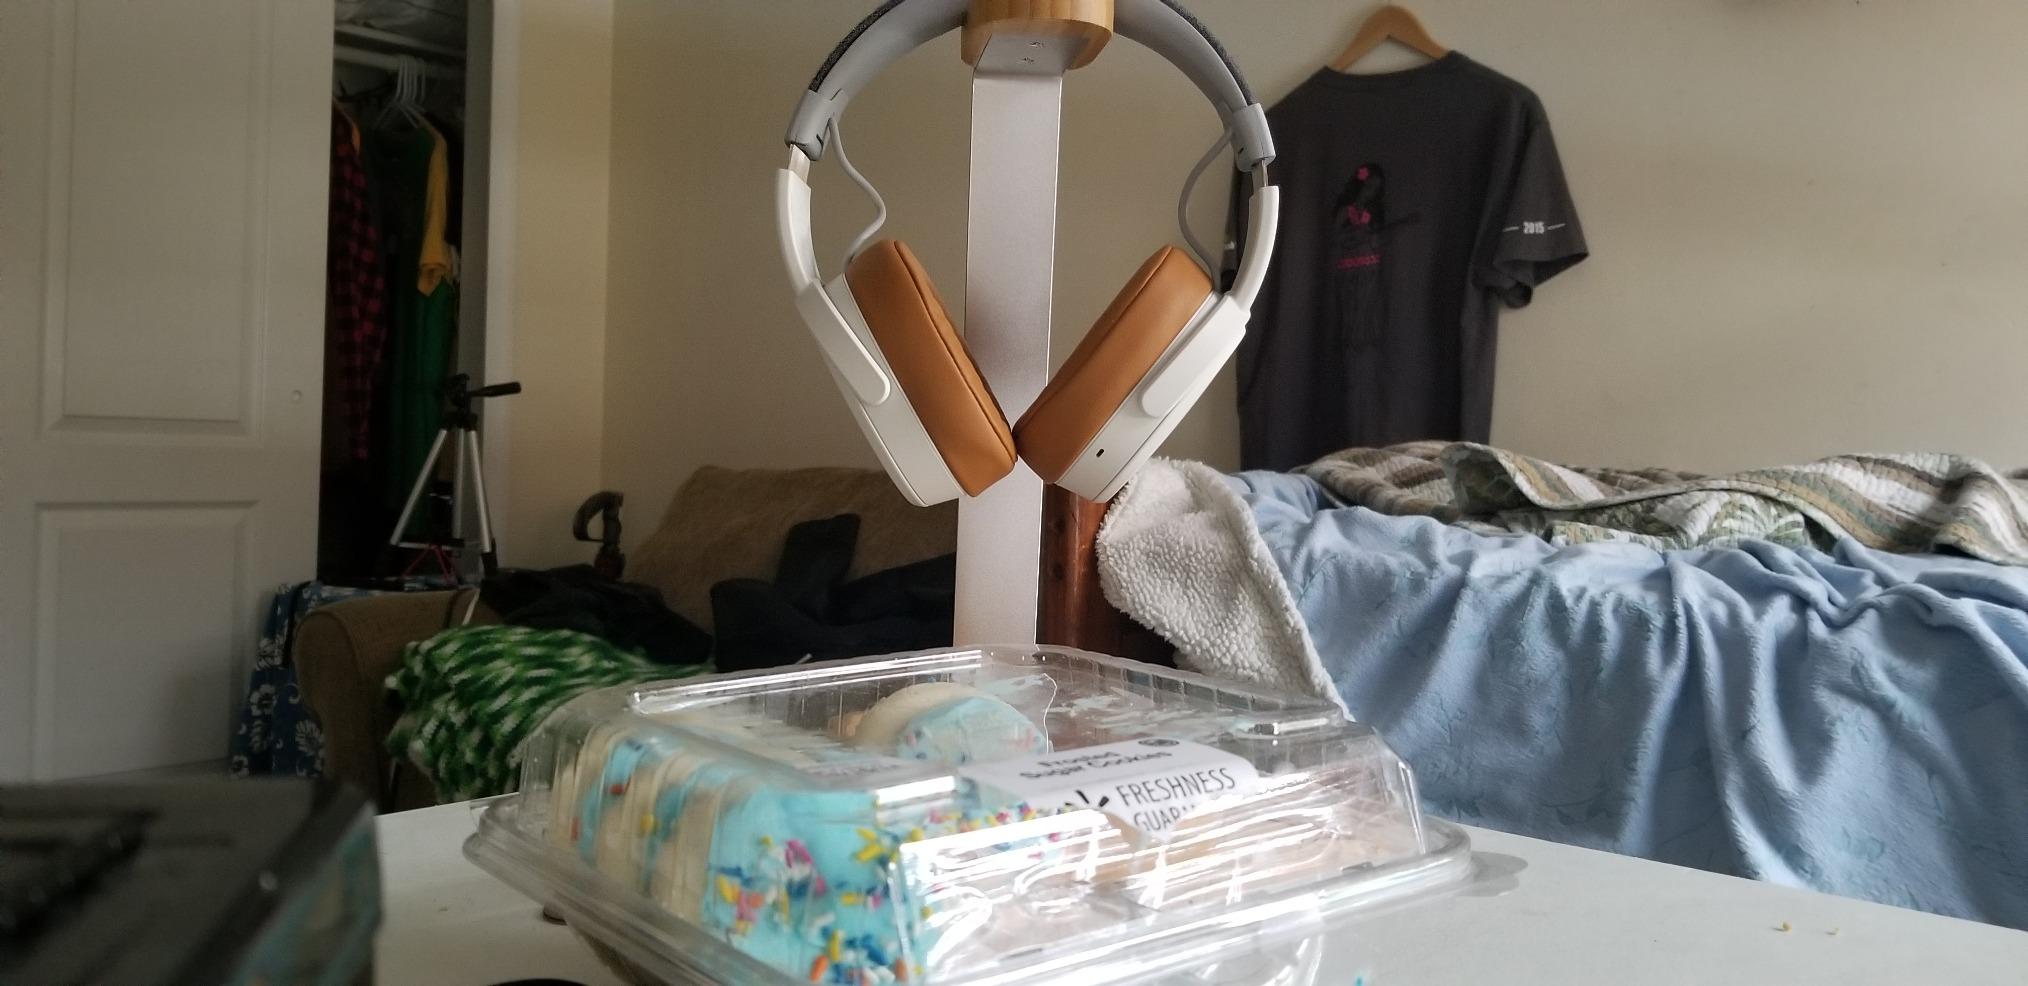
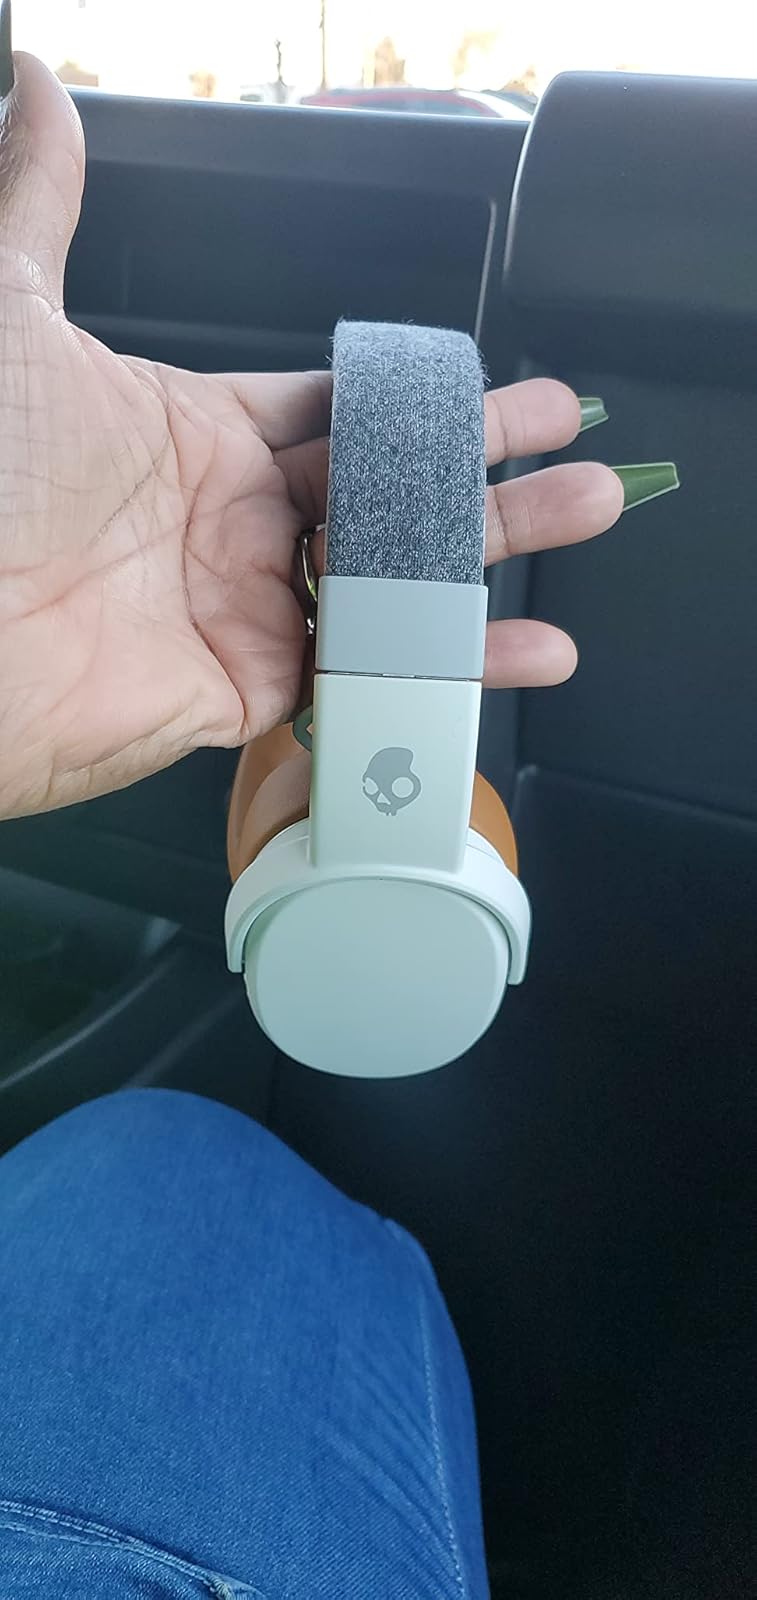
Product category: headphones
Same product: yes